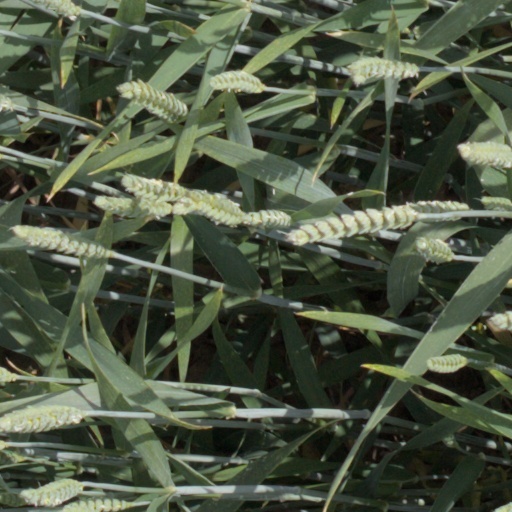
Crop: wheat